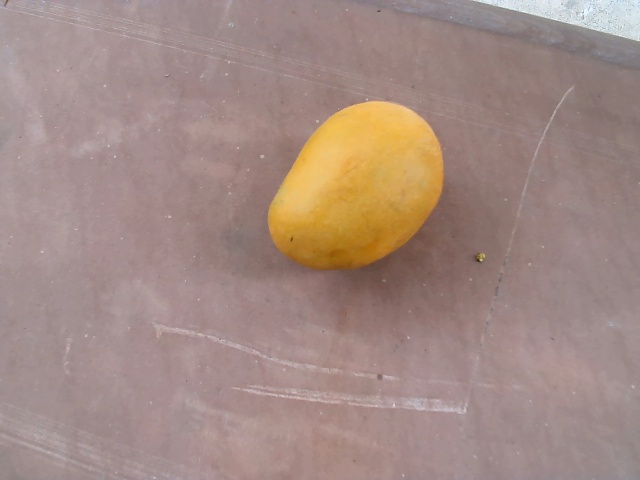
Label: Ripe_Mango